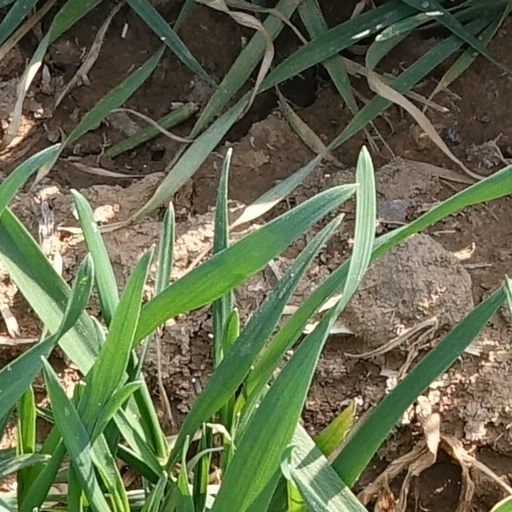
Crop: wheat